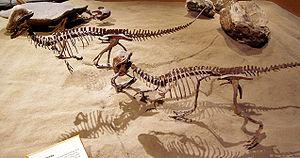
Stegoceras est un genre éteint de petits dinosaures bipèdes herbivores pachycéphalosaures.